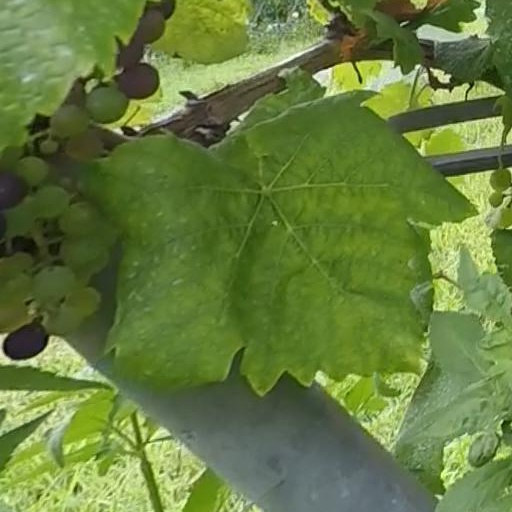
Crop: grape